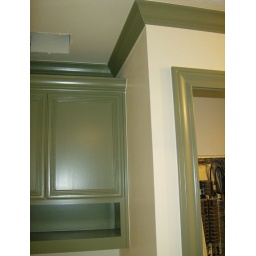
cabinet above toilet